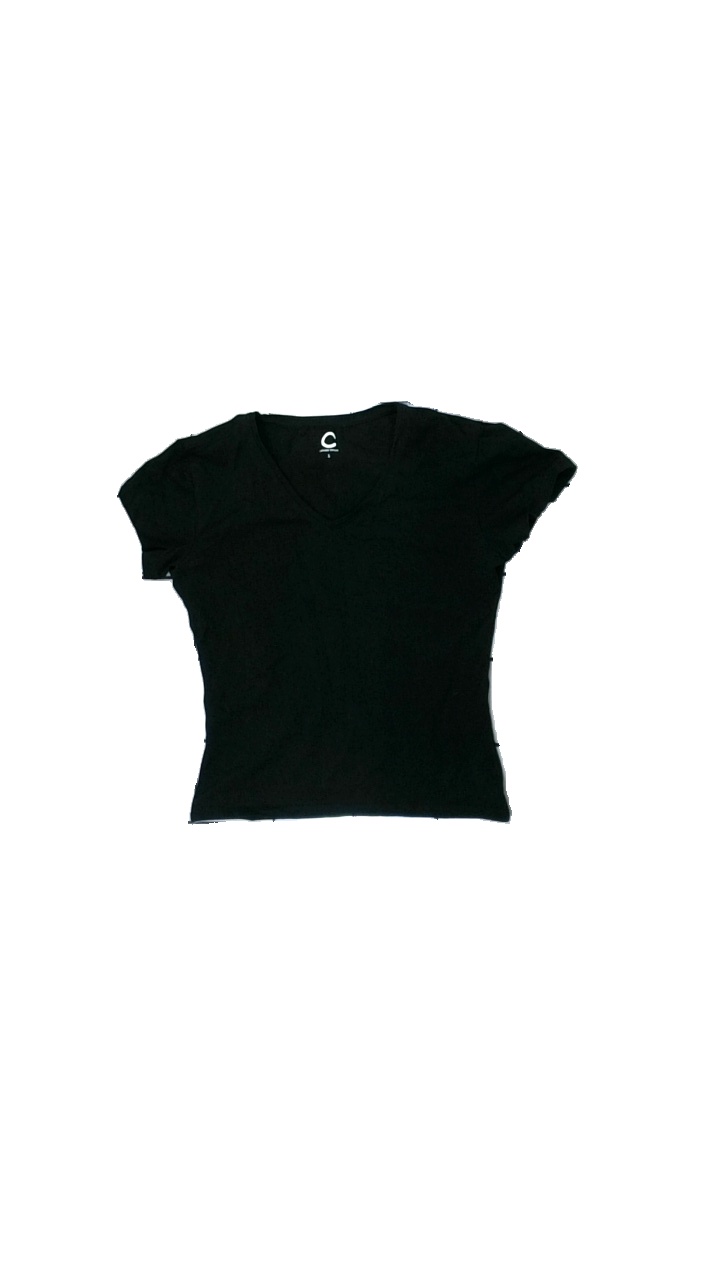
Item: T-shirt (Ladies)
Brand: Cubus
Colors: Black
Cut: Regular
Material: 94% Cotton 6% Cont?
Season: All
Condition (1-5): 5
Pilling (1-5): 5
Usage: Reuse
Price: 50-100